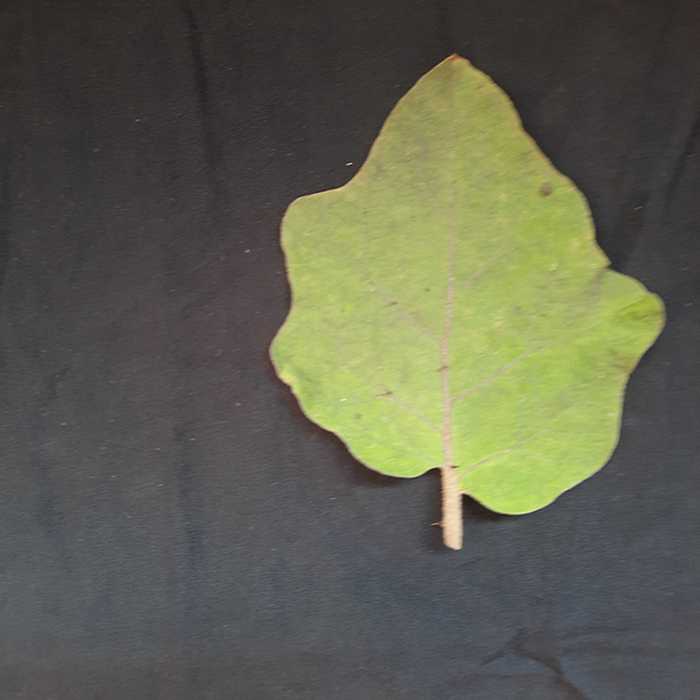
Plant: Eggplant
Label: Eggplant fresh leaf